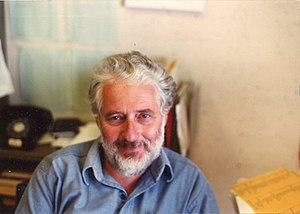
Morris William Hirsch est un mathématicien américain.